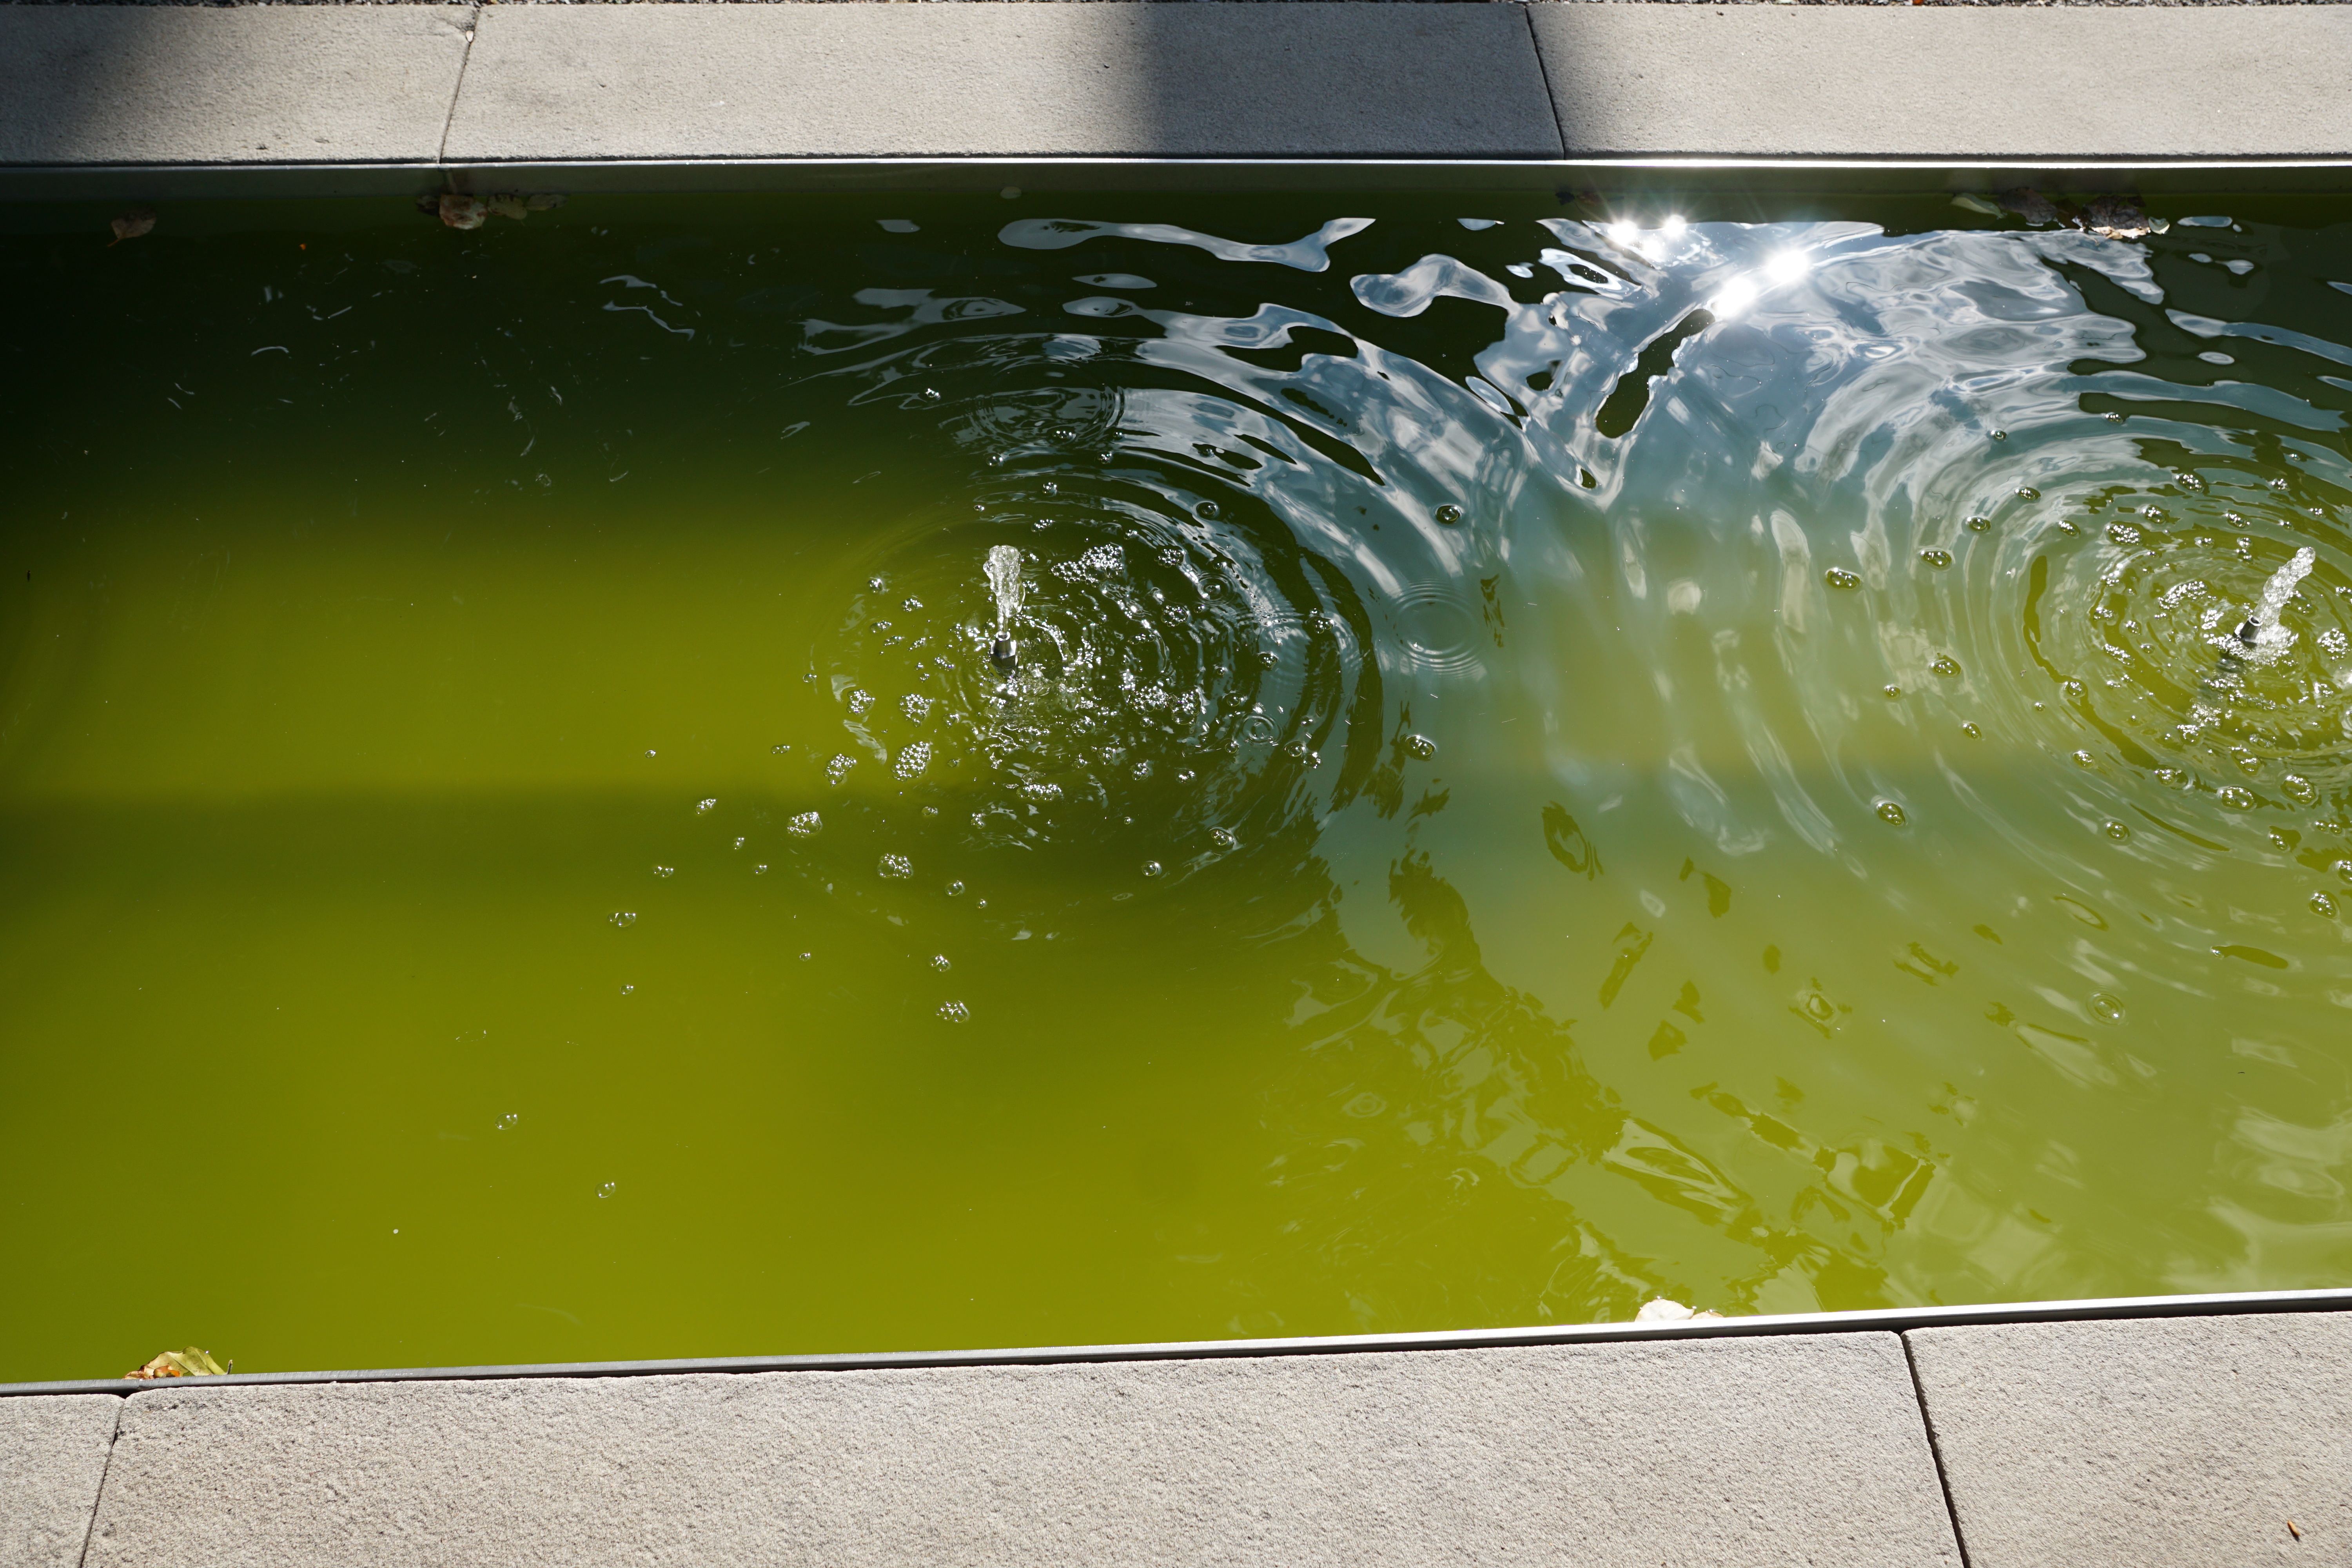
water, light, sunlight, leaf, wave, window, glass, wet, line, green, flow, reflection, color, yellow, circle, fountain, shape